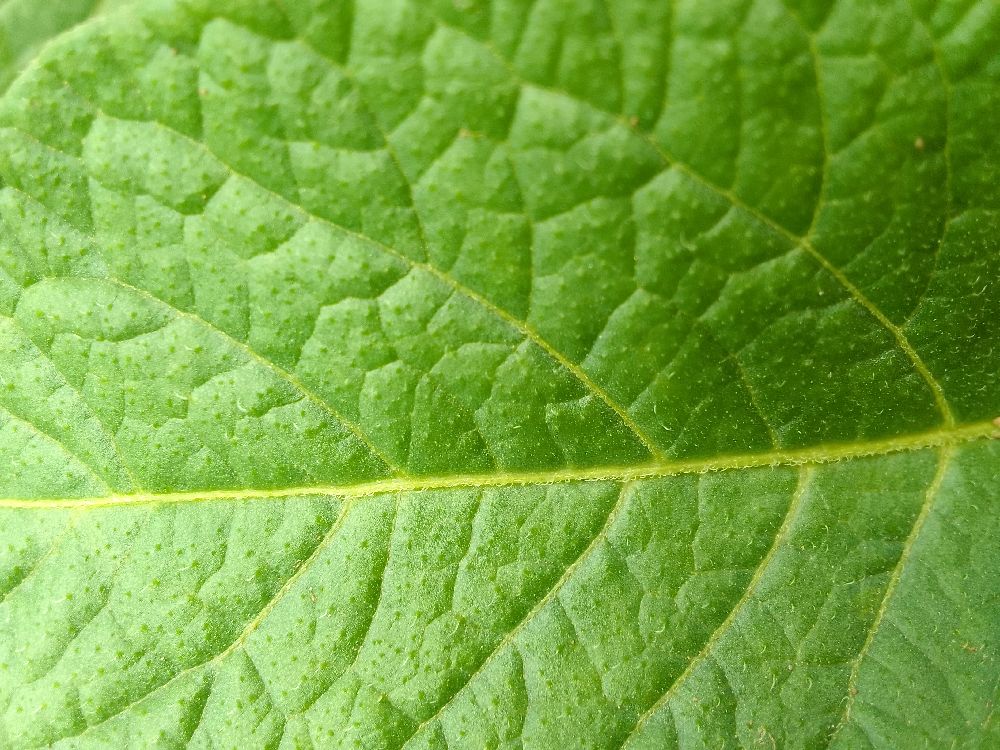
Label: Healthy